Bury St Edmunds Abbey

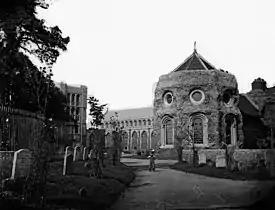
View of churchyard and (L-R) Norman Tower, St James Church and SW Tower of Abbey, c. 1920

In the early 10th century the allegedly "incorrupt" (i.e. not decomposed) body of the martyred king, St Edmund, was translated from "Hægelisdun" (a placename long and widely thought - but probably in error - to refer to Hoxne) to "Beodricsworth", afterwards known as St Edmundsbury, a site that had probably had a monastery founded by St Sigeberht some three centuries earlier. At this time the early shrine was guarded by a group of secular priests, but in c. 1020, under the auspices of King Cnut and Ælfwine, the then Bishop of Elmham, they were replaced by monks from St Benet's Abbey and a Benedictine Abbey of St Edmundsbury was founded. Two of the monks from St Benet's Abbey became Bury's first two abbots: Ufi, prior of Holme, (d. 1044), who was consecrated abbot by the Bishop of London; and Leofstan (1044–65). After Leofstan's death, the king appointed his physician Baldwin to the abbacy (1065–97). Baldwin rebuilt the church and reinterred St Edmund's body there with great ceremony in 1095. The cult made the richly endowed abbey a popular destination for pilgrimages.